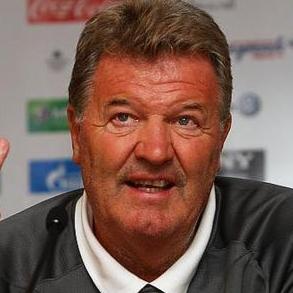
Age: 61